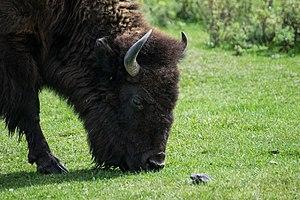
Un bison d'Amérique du Nord au zoo sauvage de Saint-Félicien (Québec, Canada).
Le Zoo sauvage de Saint-Félicien est un parc zoologique canadien situé dans la province de Québec, à Saint-Félicien.